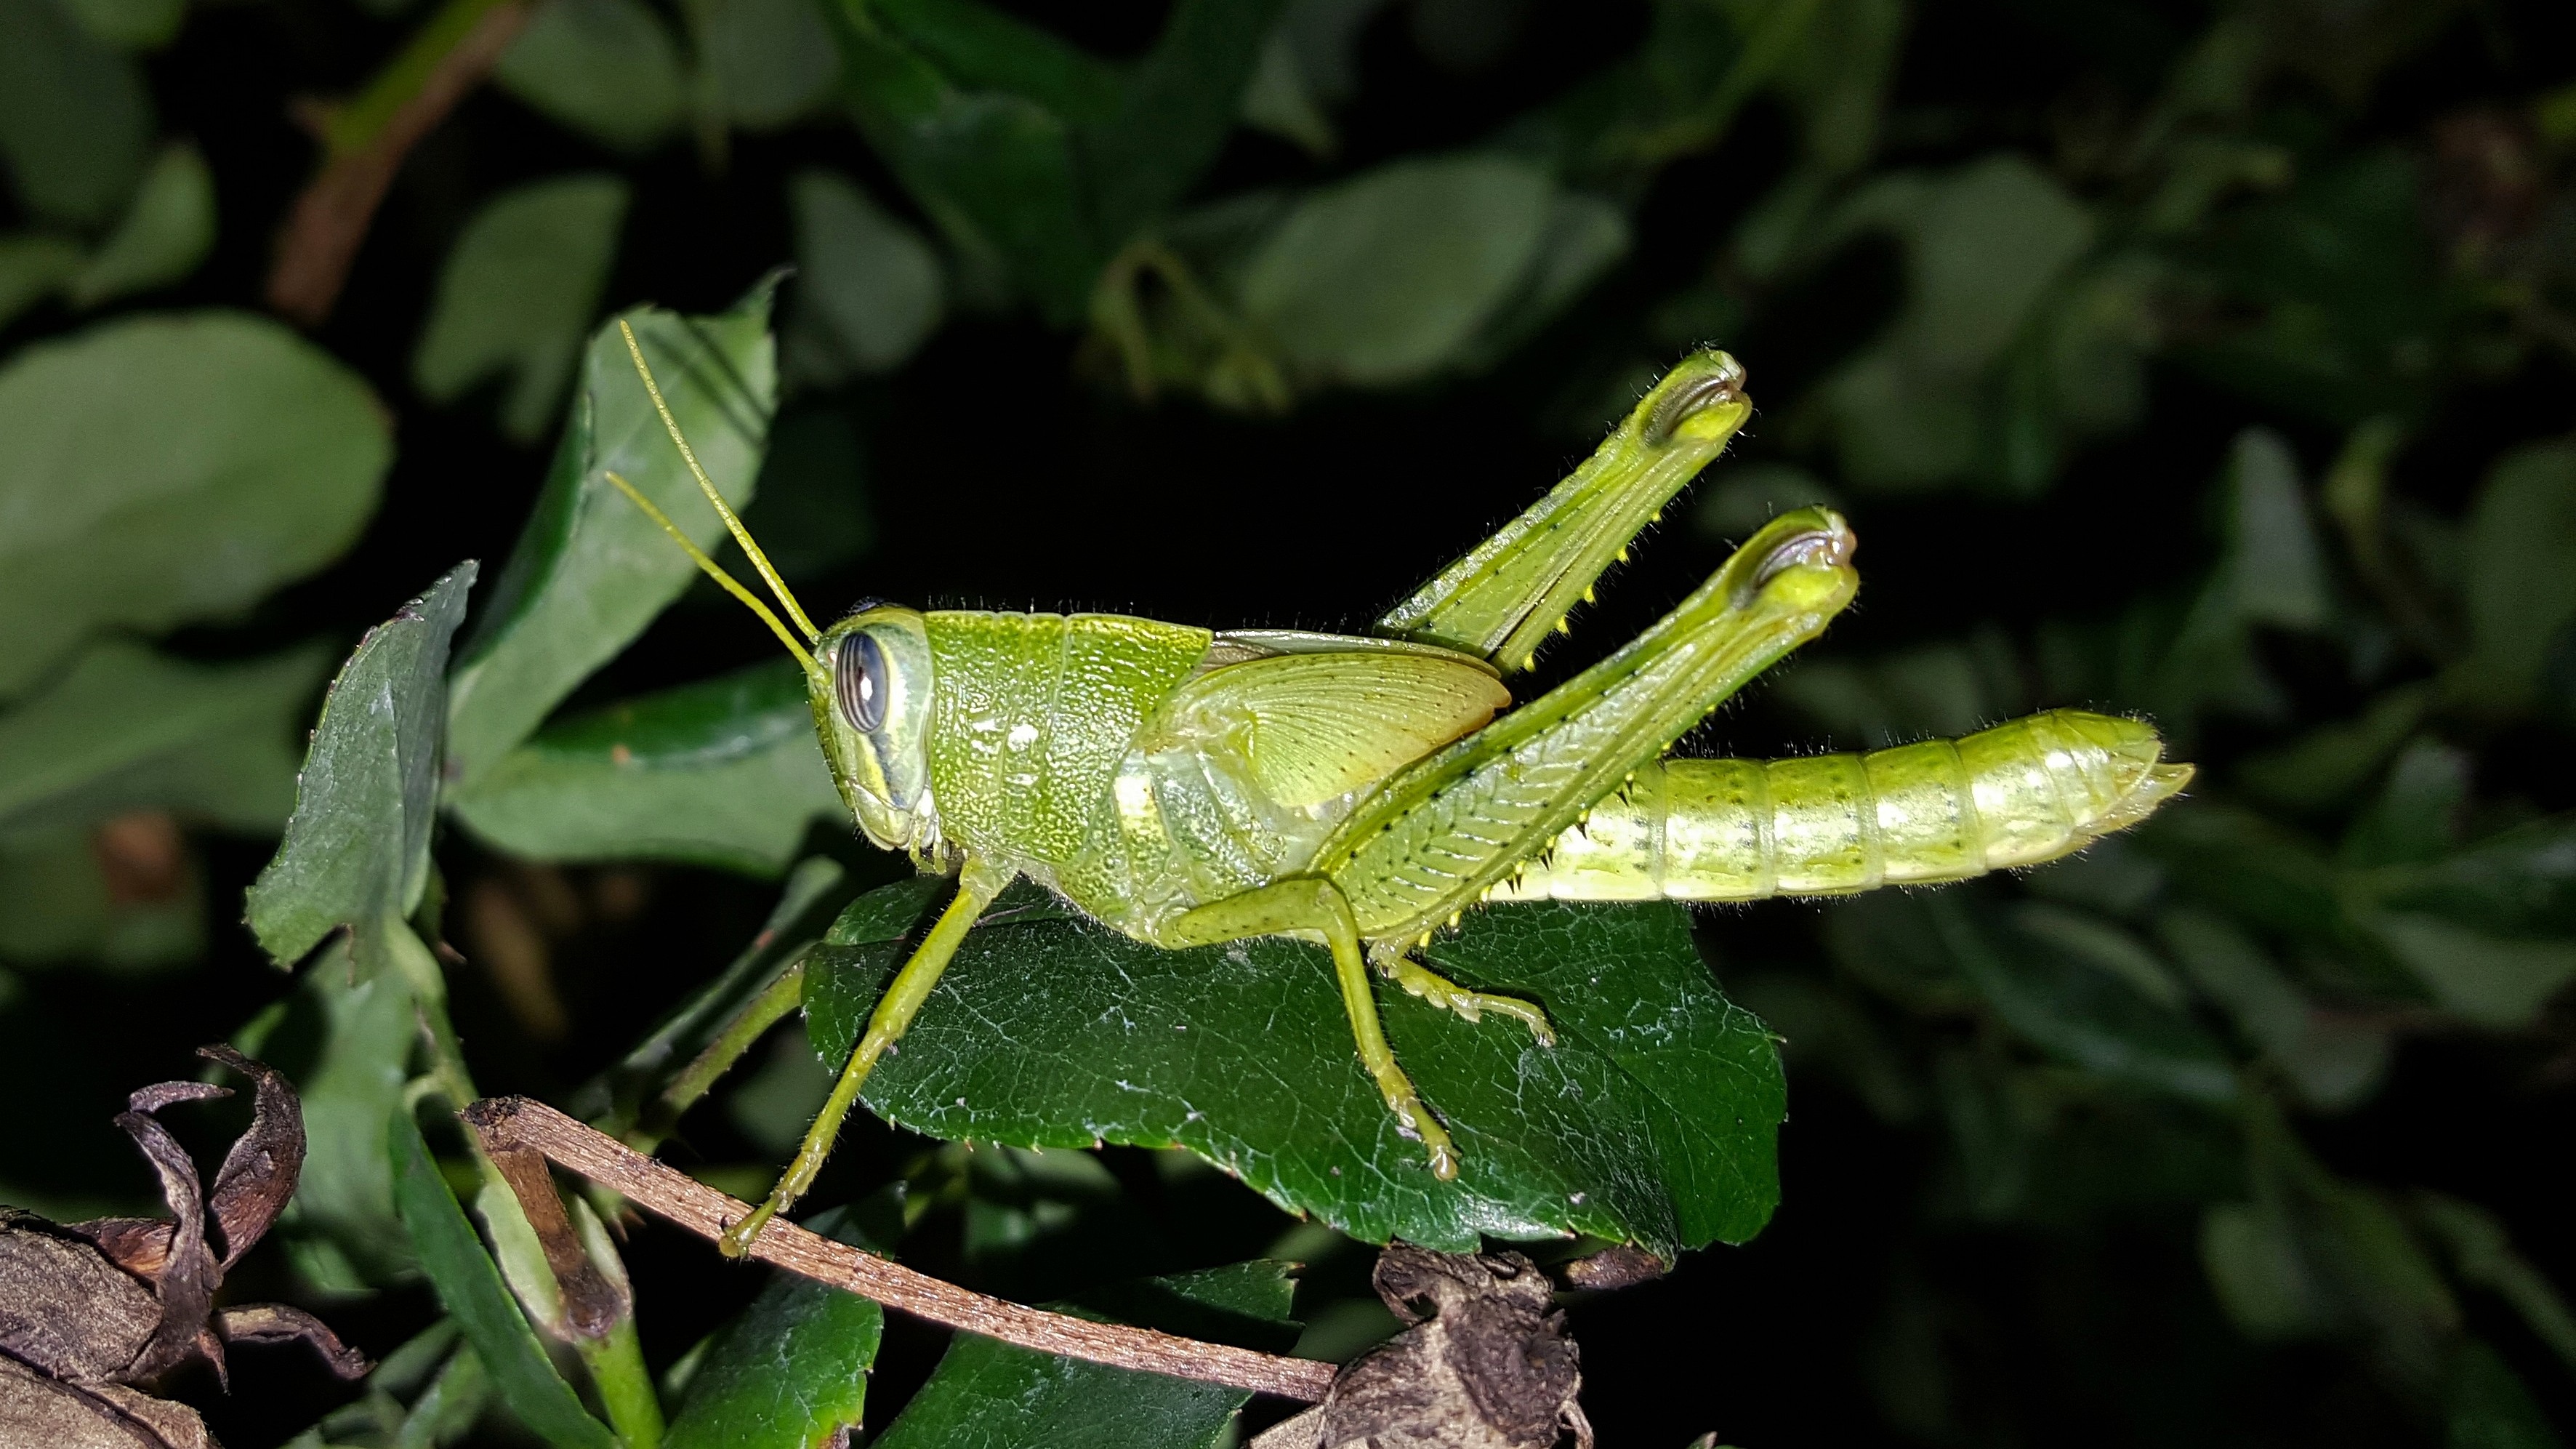
nature, leaf, flower, wildlife, green, insect, botany, flora, fauna, invertebrate, close up, leaves, grasshopper, nymph, hopper, locust, macro photography, arthropod, green grasshopper, insectoid, green insect, gray bird grasshopper, schistocerca nitens, cricket like insect